Tyson Tan

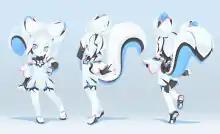
Kiki the Cyber Squirrel, design sheet by Tyson Tan, showing his unique organic mech style.

Tyson has an art style that draws inspirations from both anime and western cartoons. He draws mostly anthropomorphic animal characters. He is also known for his ability of designing robotic characters with organic shapes while keeping a level of convincing mechanical details.